Shiva Tandava Stotra

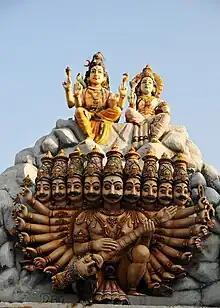
Ravana sings the "Shiva Tandava Stotra" as he lifts Mount Kailash, the abode of Shiva.

The Shiva Tandava Stotra(m) is a Sanskrit religious hymn ("stotra") dedicated to the Hindu deity Shiva, one of the principal gods in Hinduism and the supreme god in Shaivism. Its authorship is traditionally attributed to Ravana, the ruler of Lanka, considered a devotee of Shiva.